Mind Twister

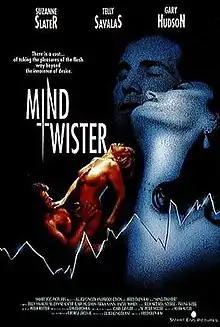
U.S. American Film Market theatrical poster

Mind Twister is a 1994 American erotic thriller film directed by Fred Olen Ray, written by Mark Thomas McGee, and produced by Luigi Cingolani and Smart Egg Pictures.